The Herdings

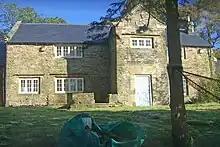
The Herdings

The Herdings is a grade-II listed building located in Herdings, Gleadless Valley, Sheffield, England. Although the current structure dates back to 1675, the original Herdings farm building was recorded as being present as early as the 13th century.